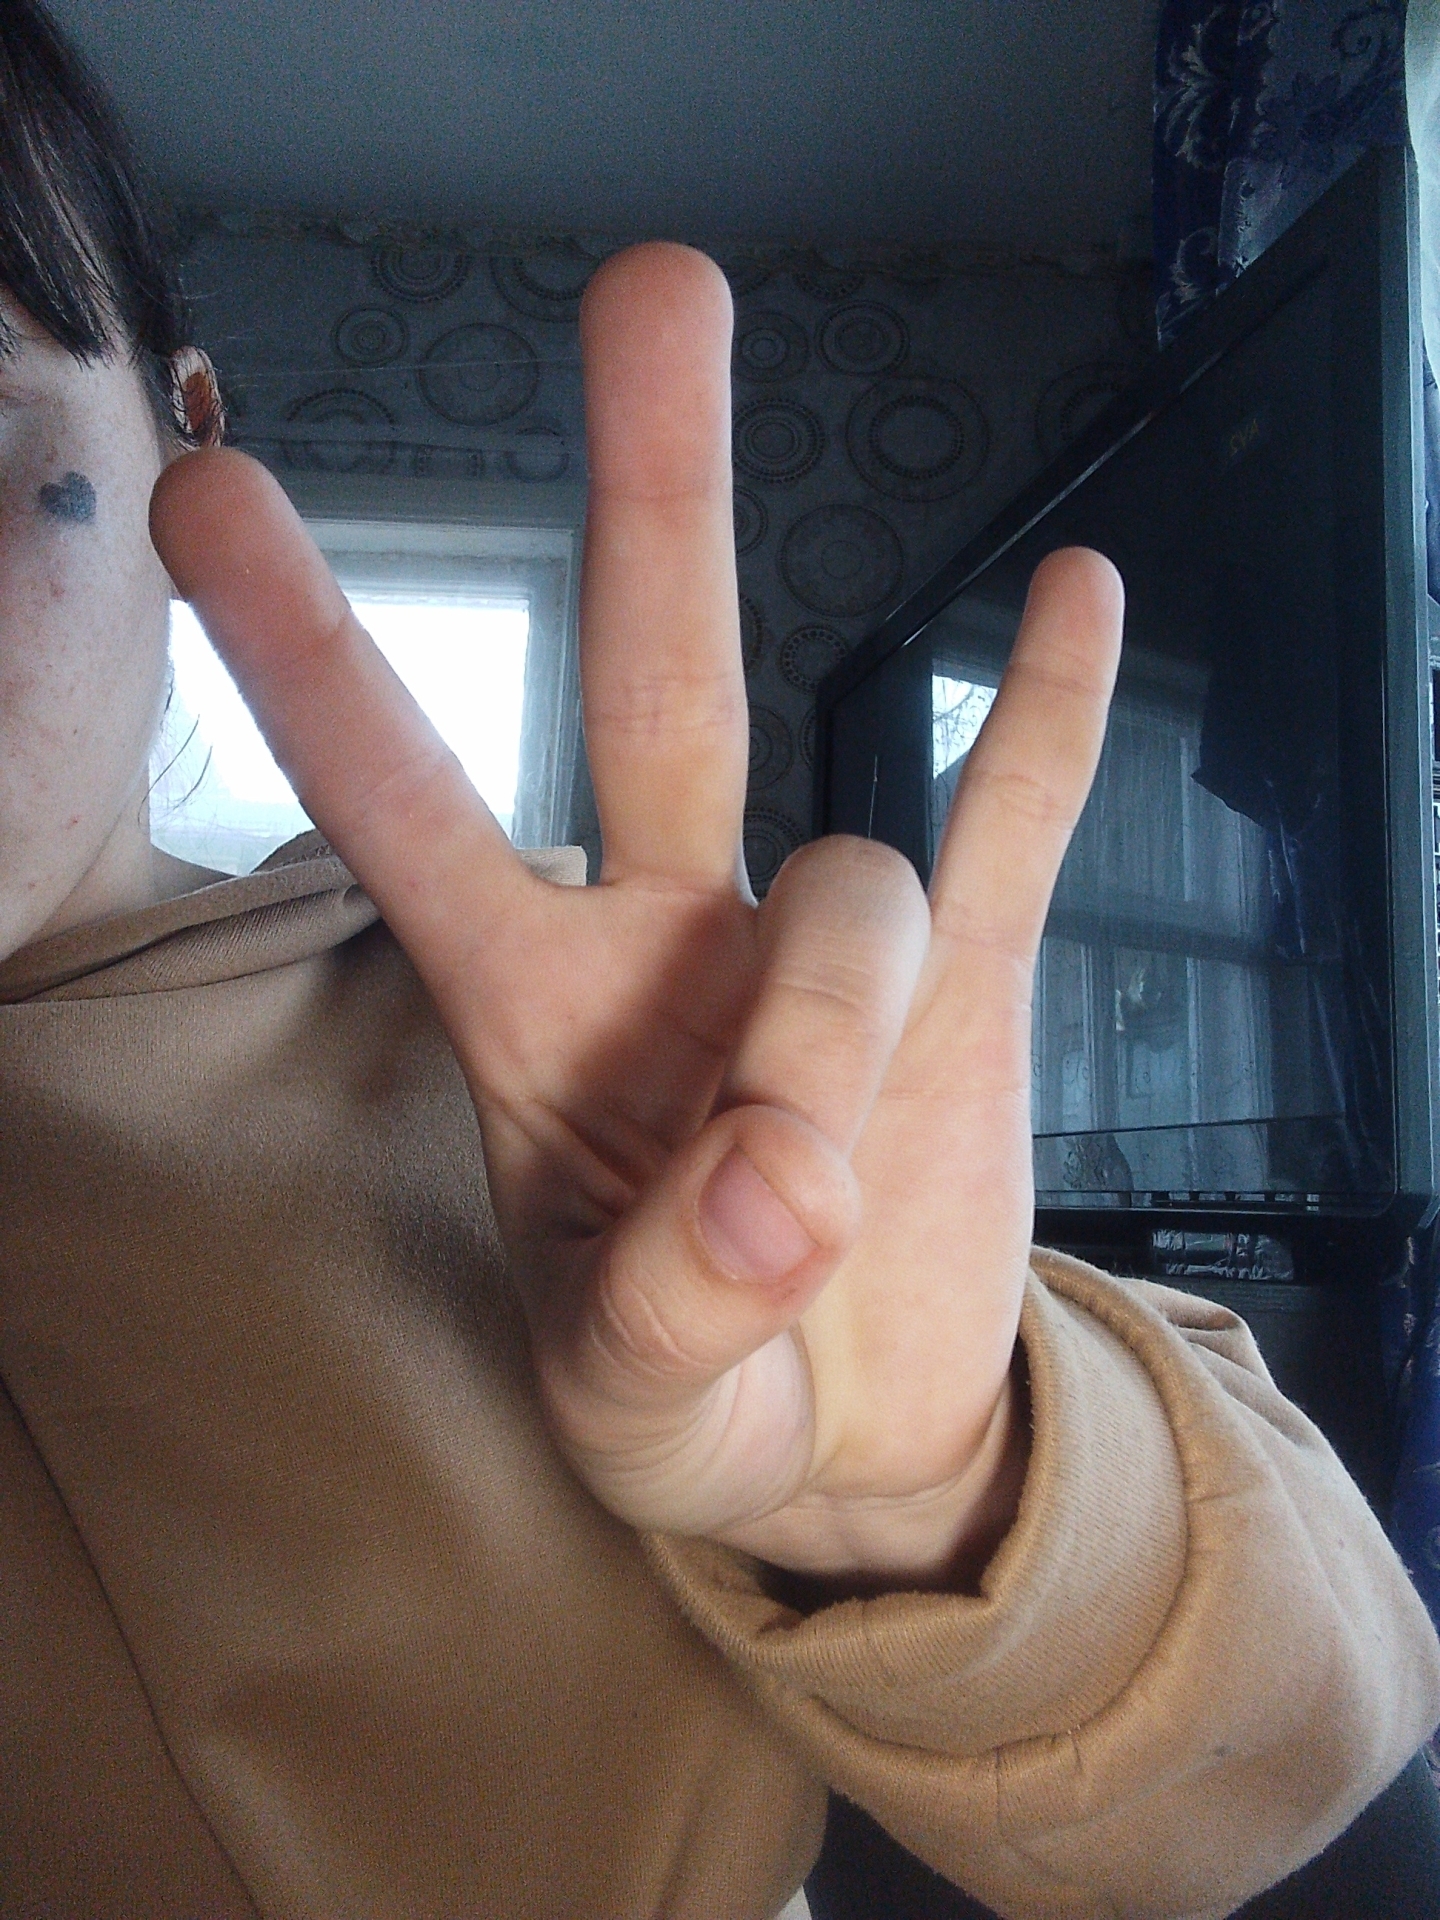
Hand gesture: three3